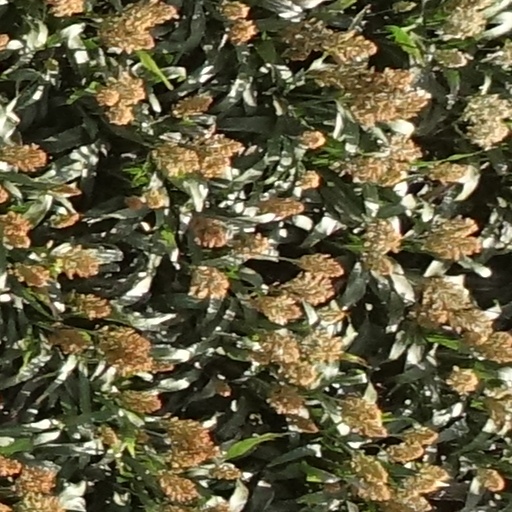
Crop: sorghum